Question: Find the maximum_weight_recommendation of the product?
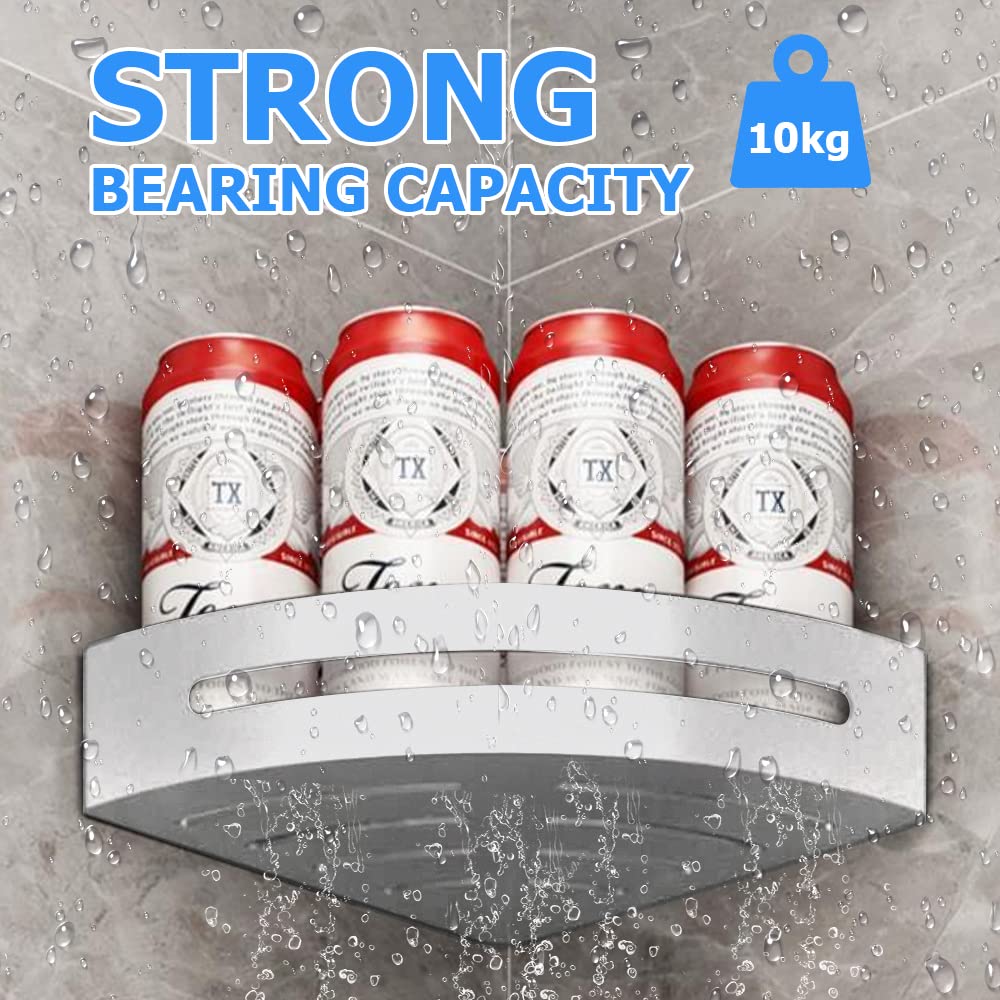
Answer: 10.0 kilogram